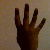
The image shows a hand gesture representing the number 4 in Indian Sign Language.